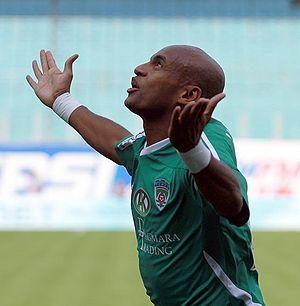
Ewerthon Henrique de Souza, ou simplement Ewerthon, est un footballeur brésilien né le 10 juin 1981 à São Paulo.